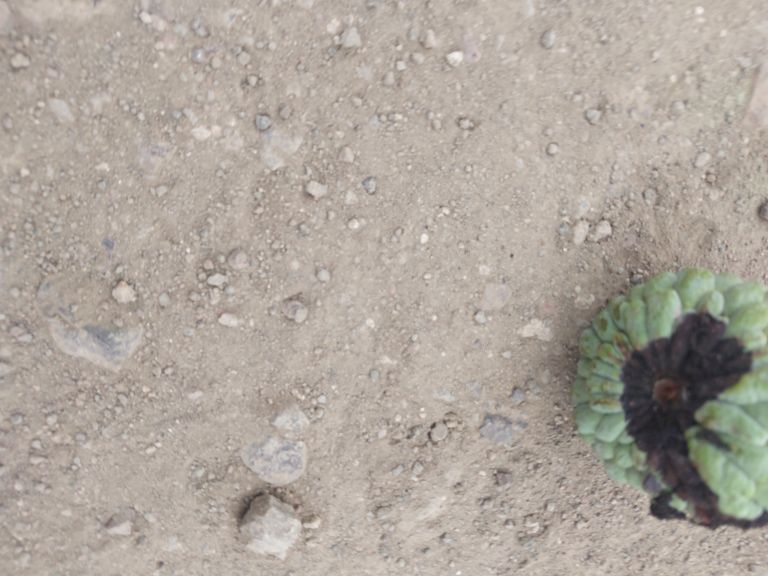
Disease label: Diplodia Rot